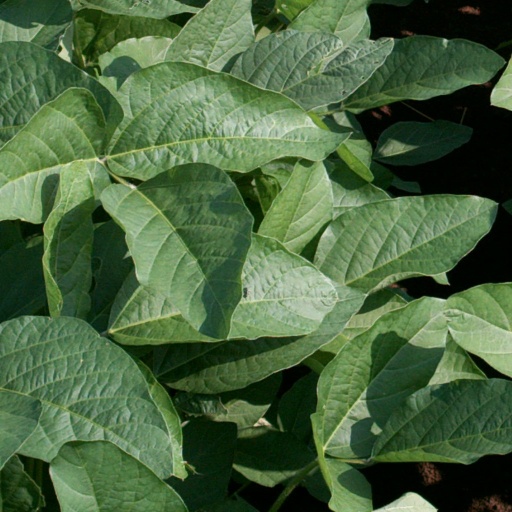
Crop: soybean